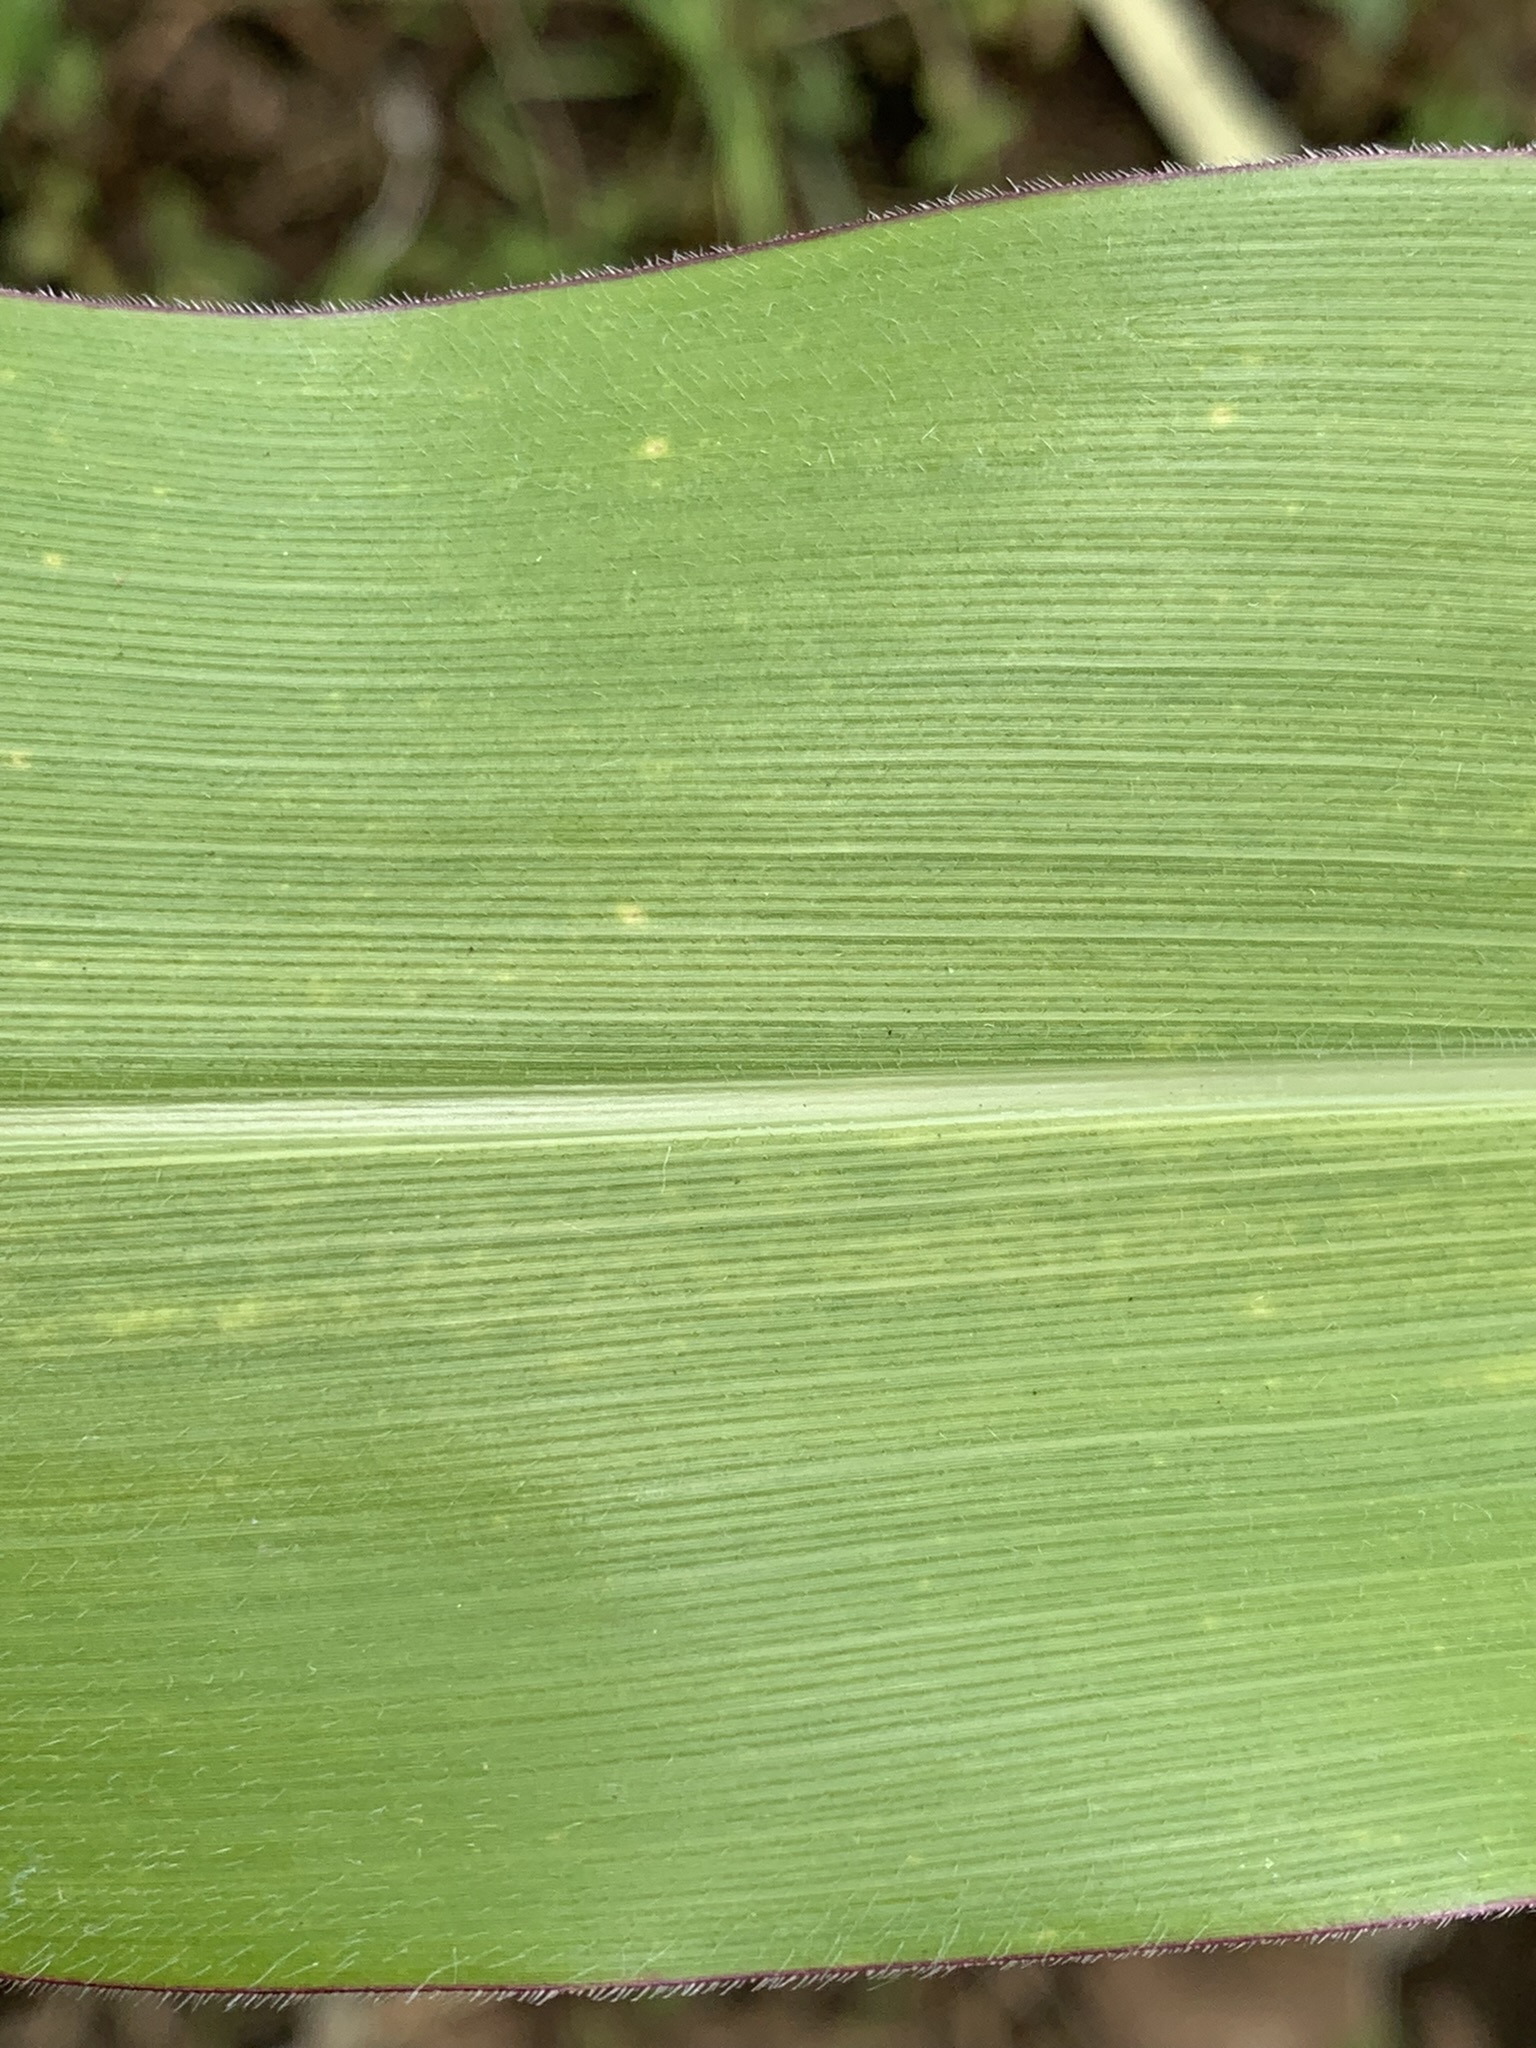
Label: Healthy